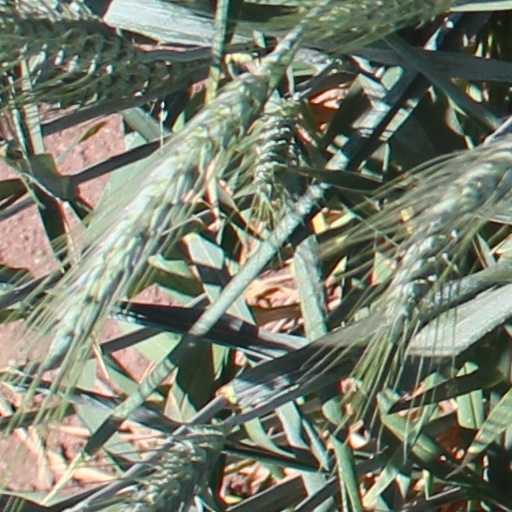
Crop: wheat